Sairin-ji (Matsuyama)

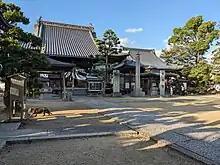
Sairin-ji main hall (left) and Daishidō (right)

Sairin-ji is a Shingon Buddhist temple in the city of Matsuyama (Ehime prefecture). It is temple number 48 of the Shikoku Pilgrimage. According to legend, a stream running by the temple was found by Kōbō Daishi striking the ground with his cane.